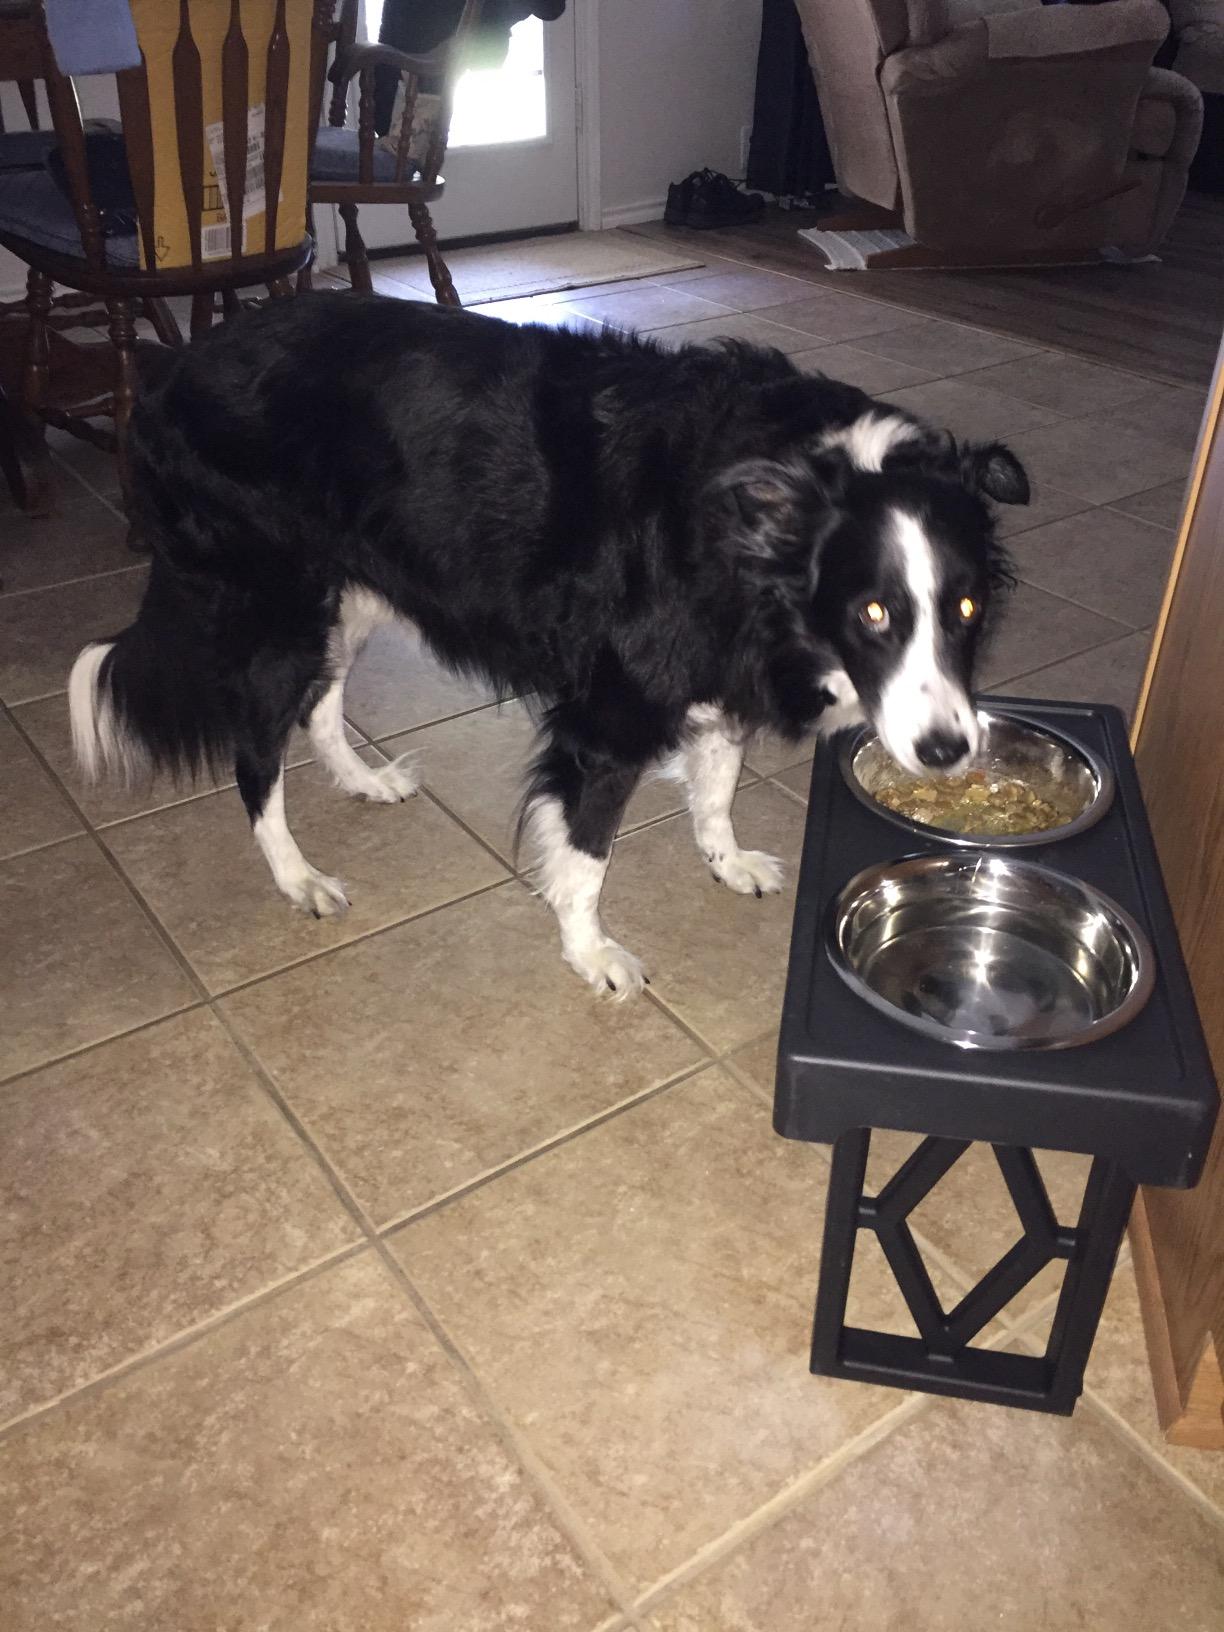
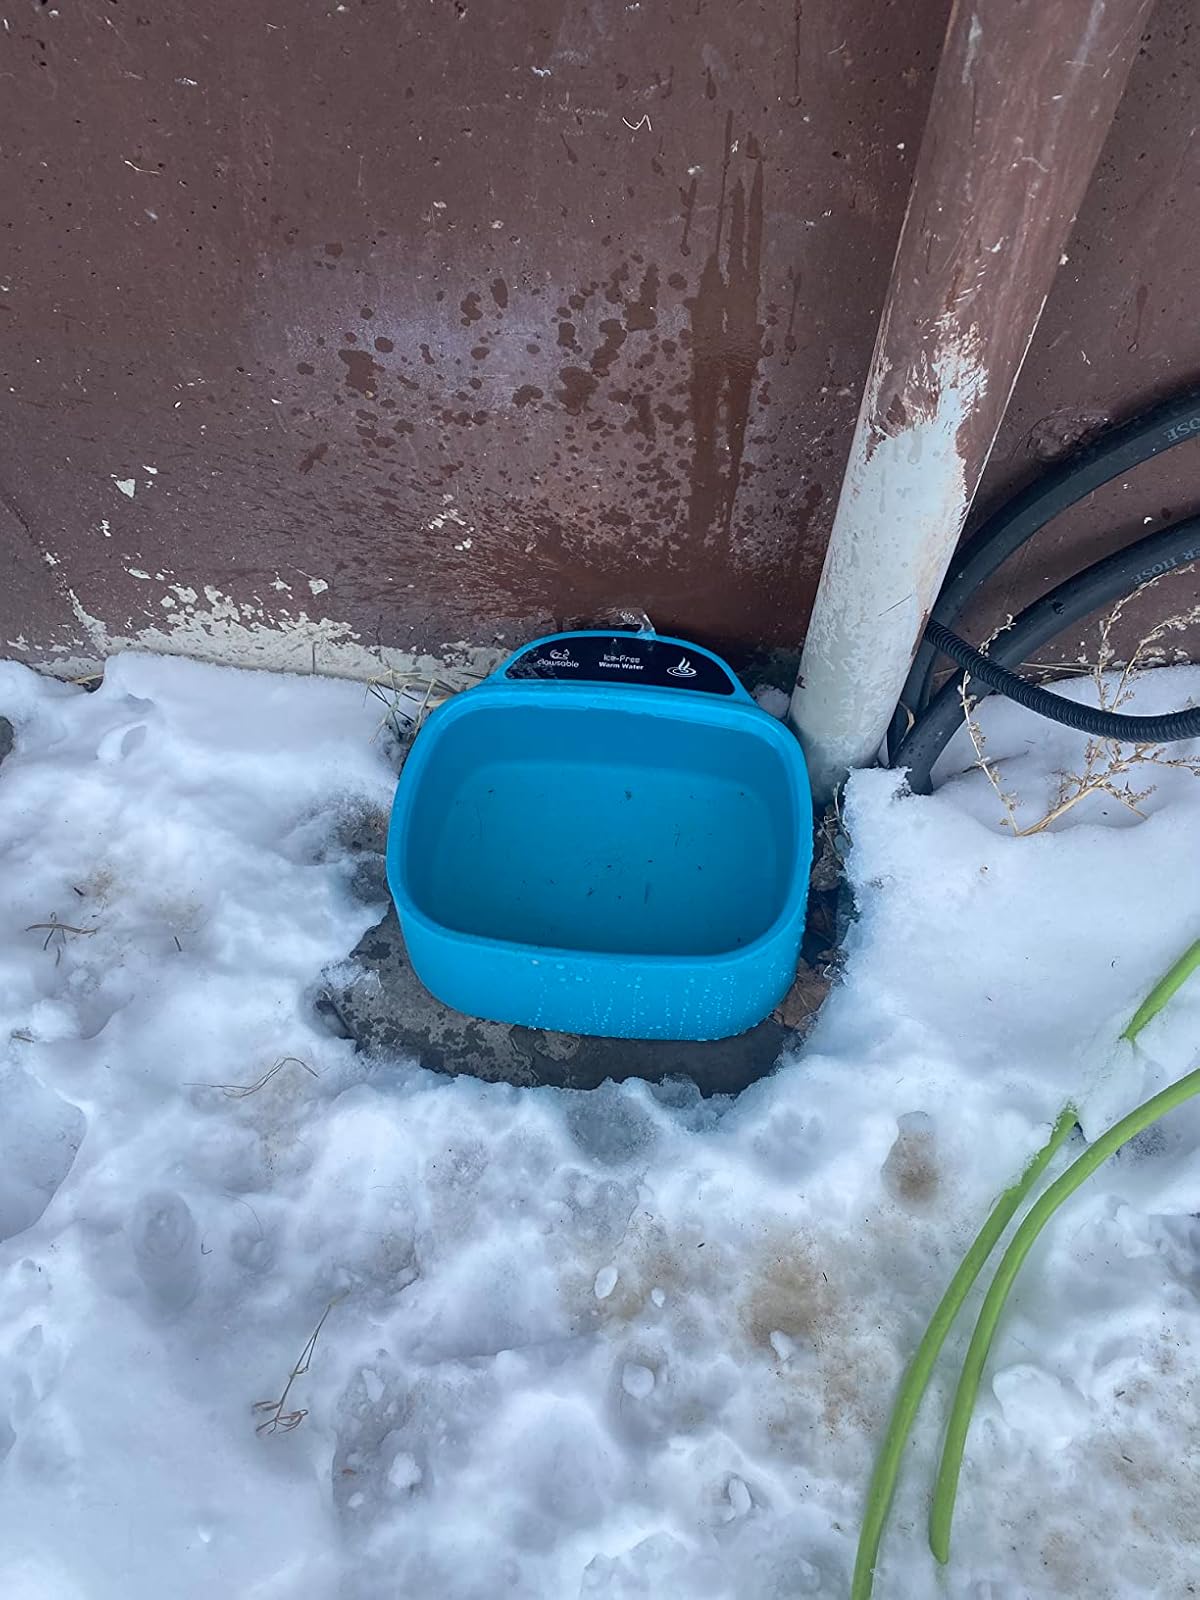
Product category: items_bowl
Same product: no